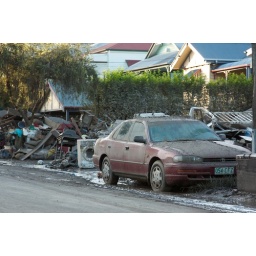
A mud covered car sits on the street alongside ruined furniture and posessions in Graceville, West Brisbane.